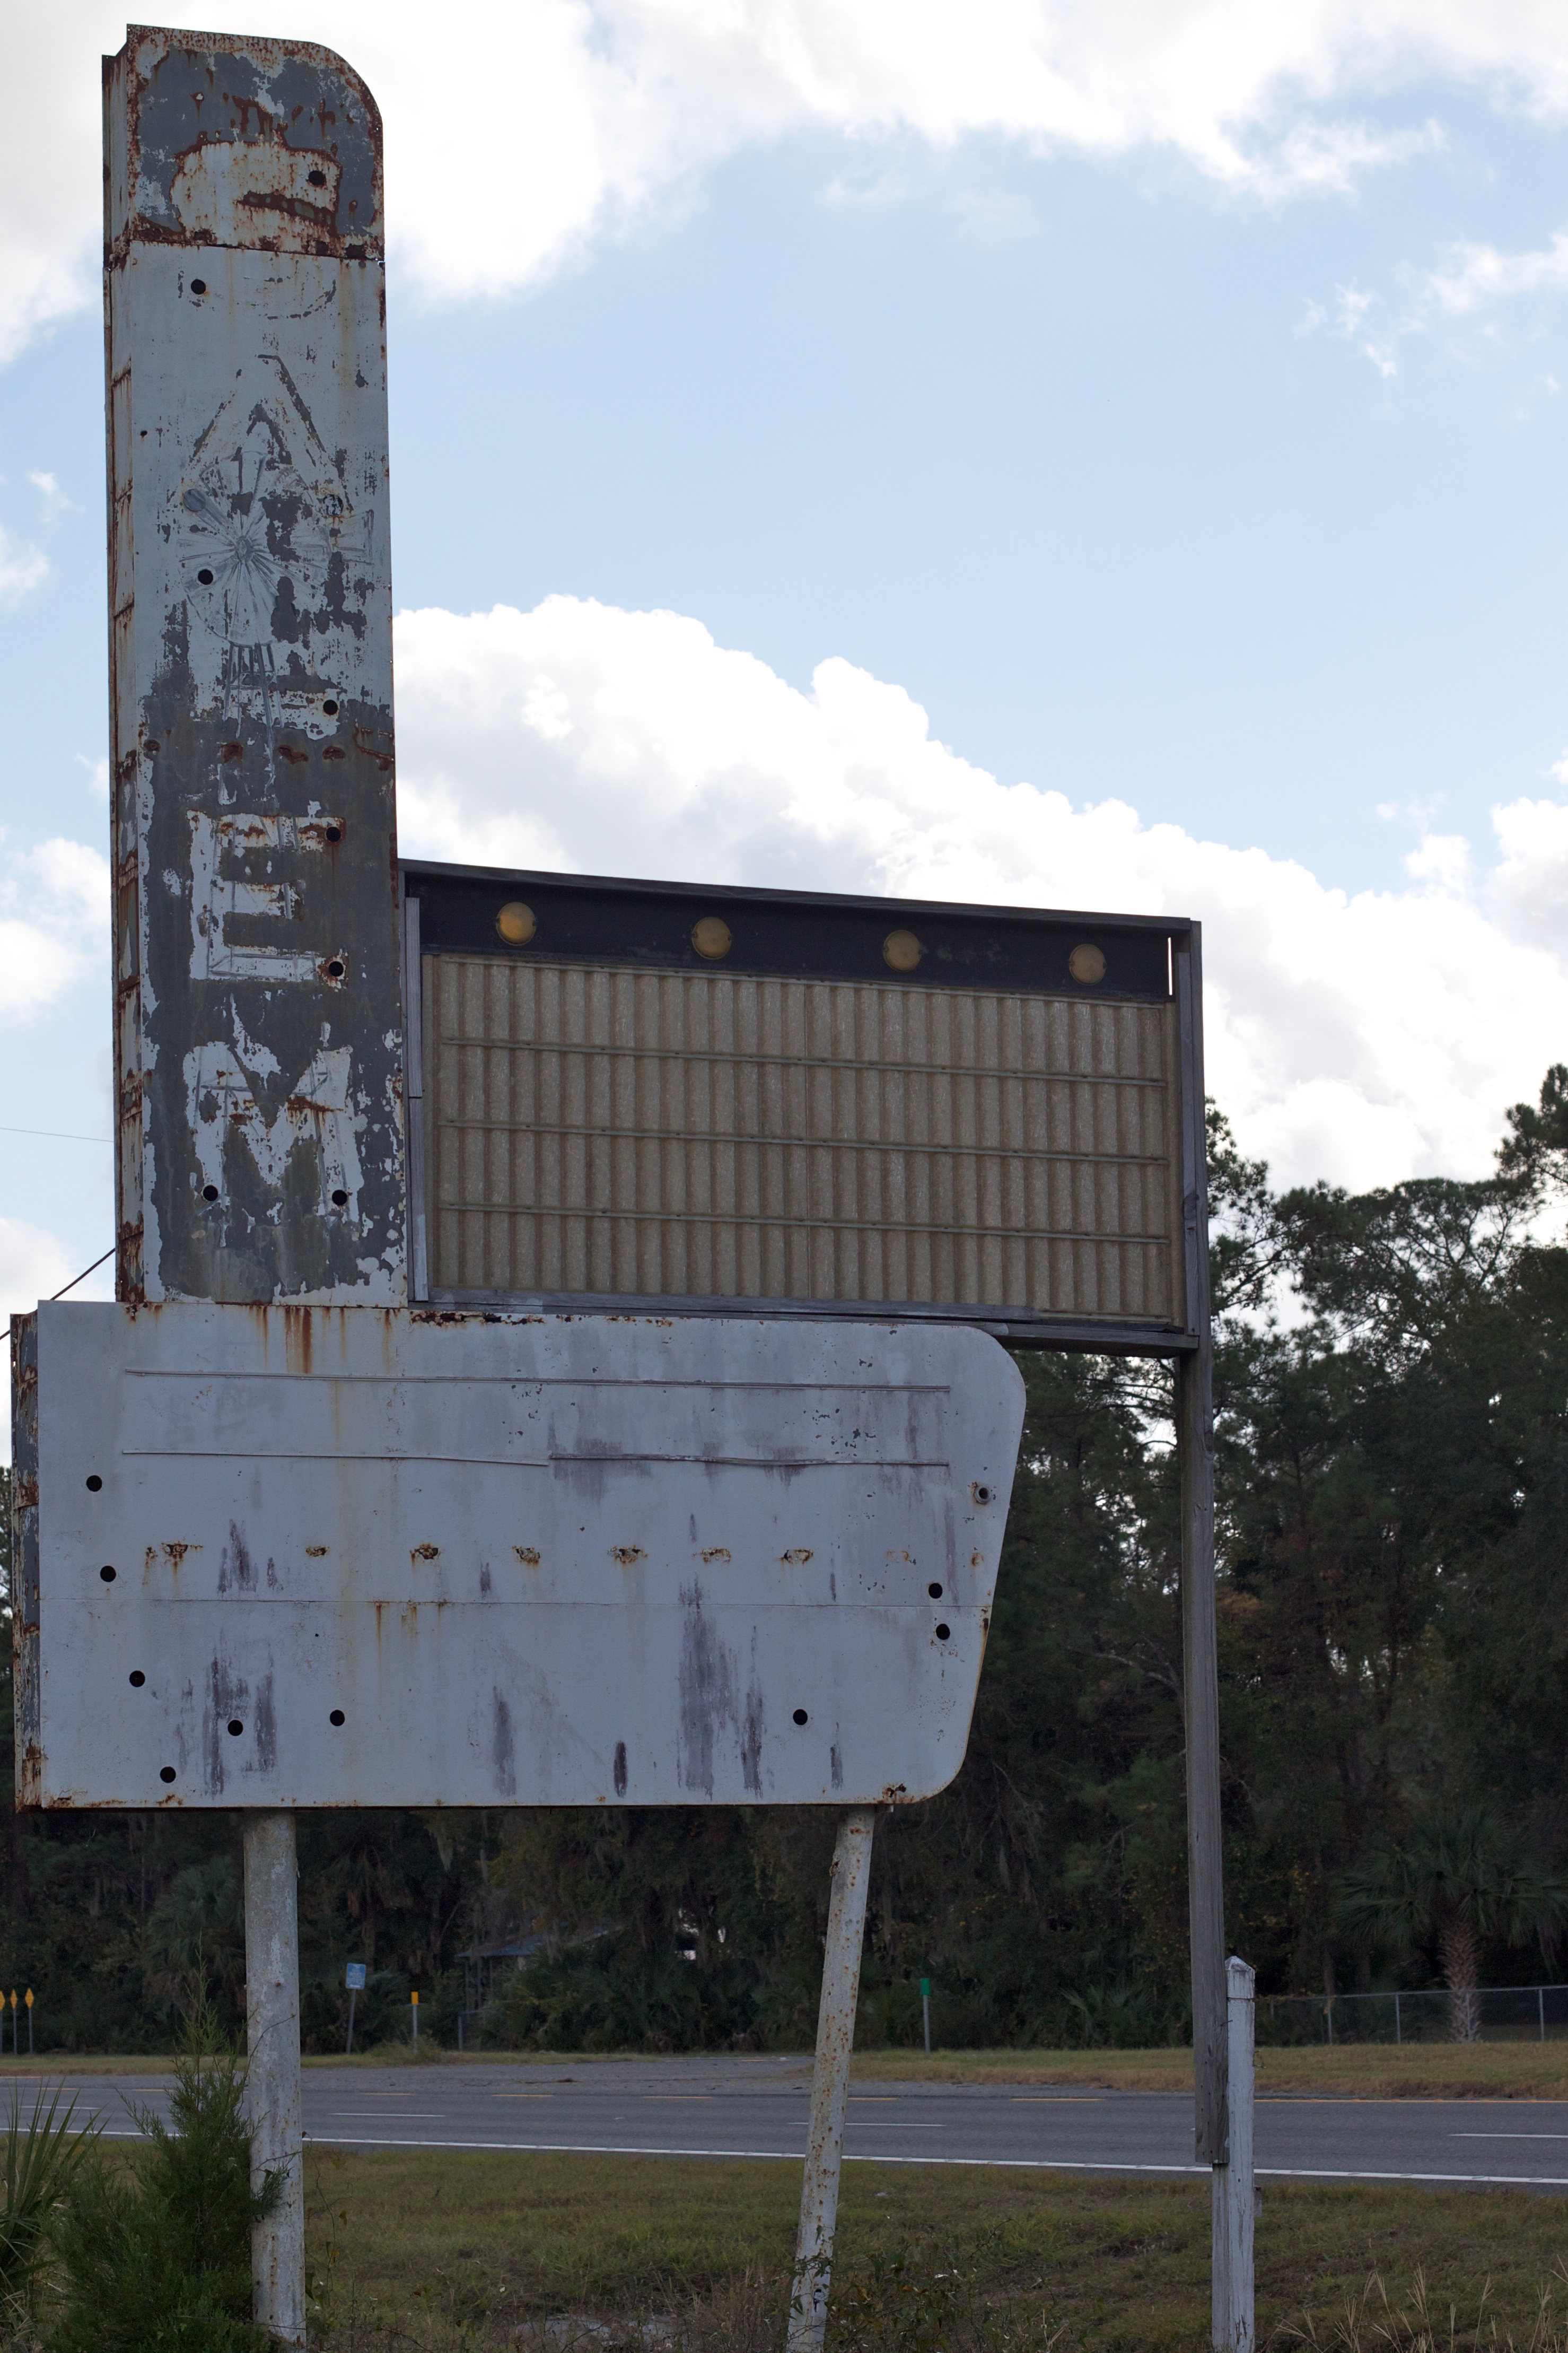
advertising, monument, sign, signage, memorial, odyssey